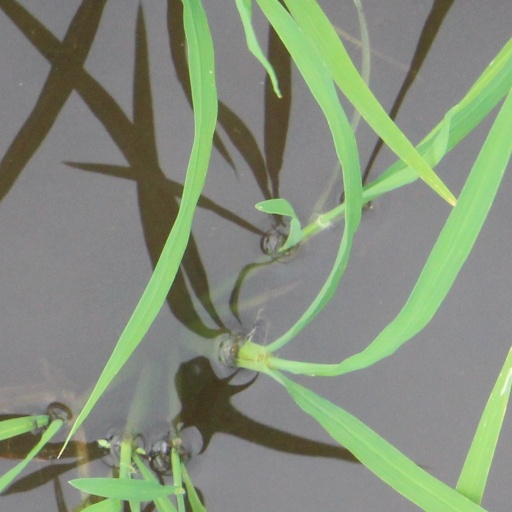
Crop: rice